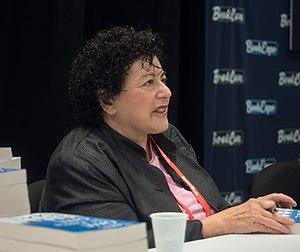
Susan Isaacs, née le 7 décembre 1943 dans le quartier de Brooklyn, à New York, est une romancière et scénariste américaine, spécialisée dans le roman policier.